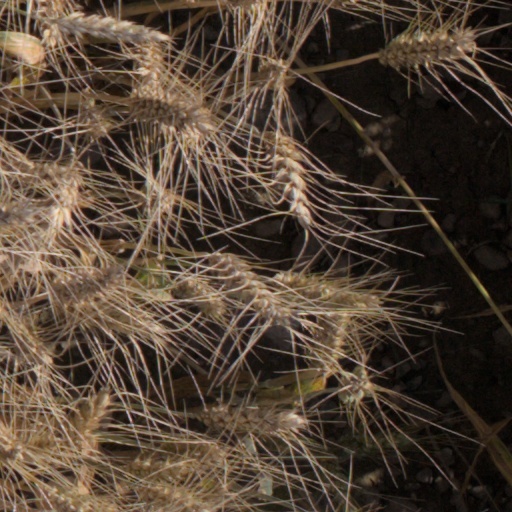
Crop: wheat